Alex Harvey (skier)

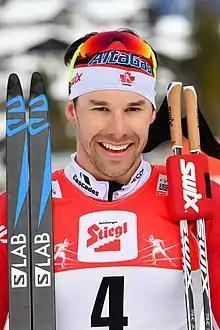
Harvey in Seefeld 2018

Alex Harvey (born 7 September 1988) is a retired Canadian cross-country skier who competed between 2005 and 2019. Harvey is also a member of the Quebec Provincial Cycling Team.